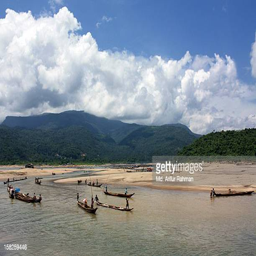
in the land of landscape